Arknath Chaudhary

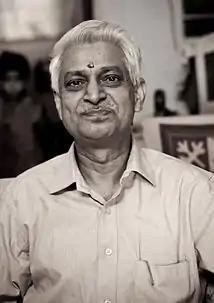
Professor Arknath Chaudhary

He served three campuses of Rashtriya Sanskrit Sansthan as Principal.